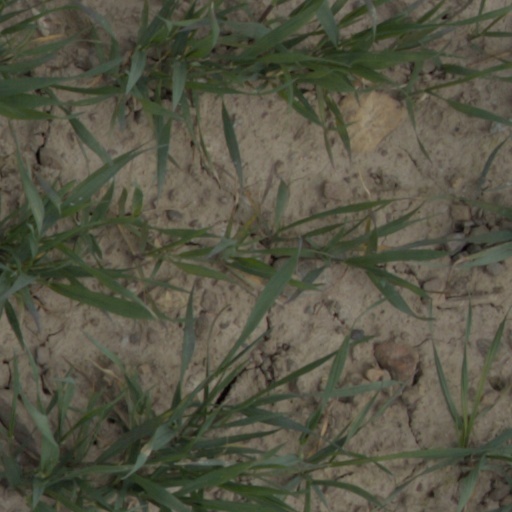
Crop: wheat